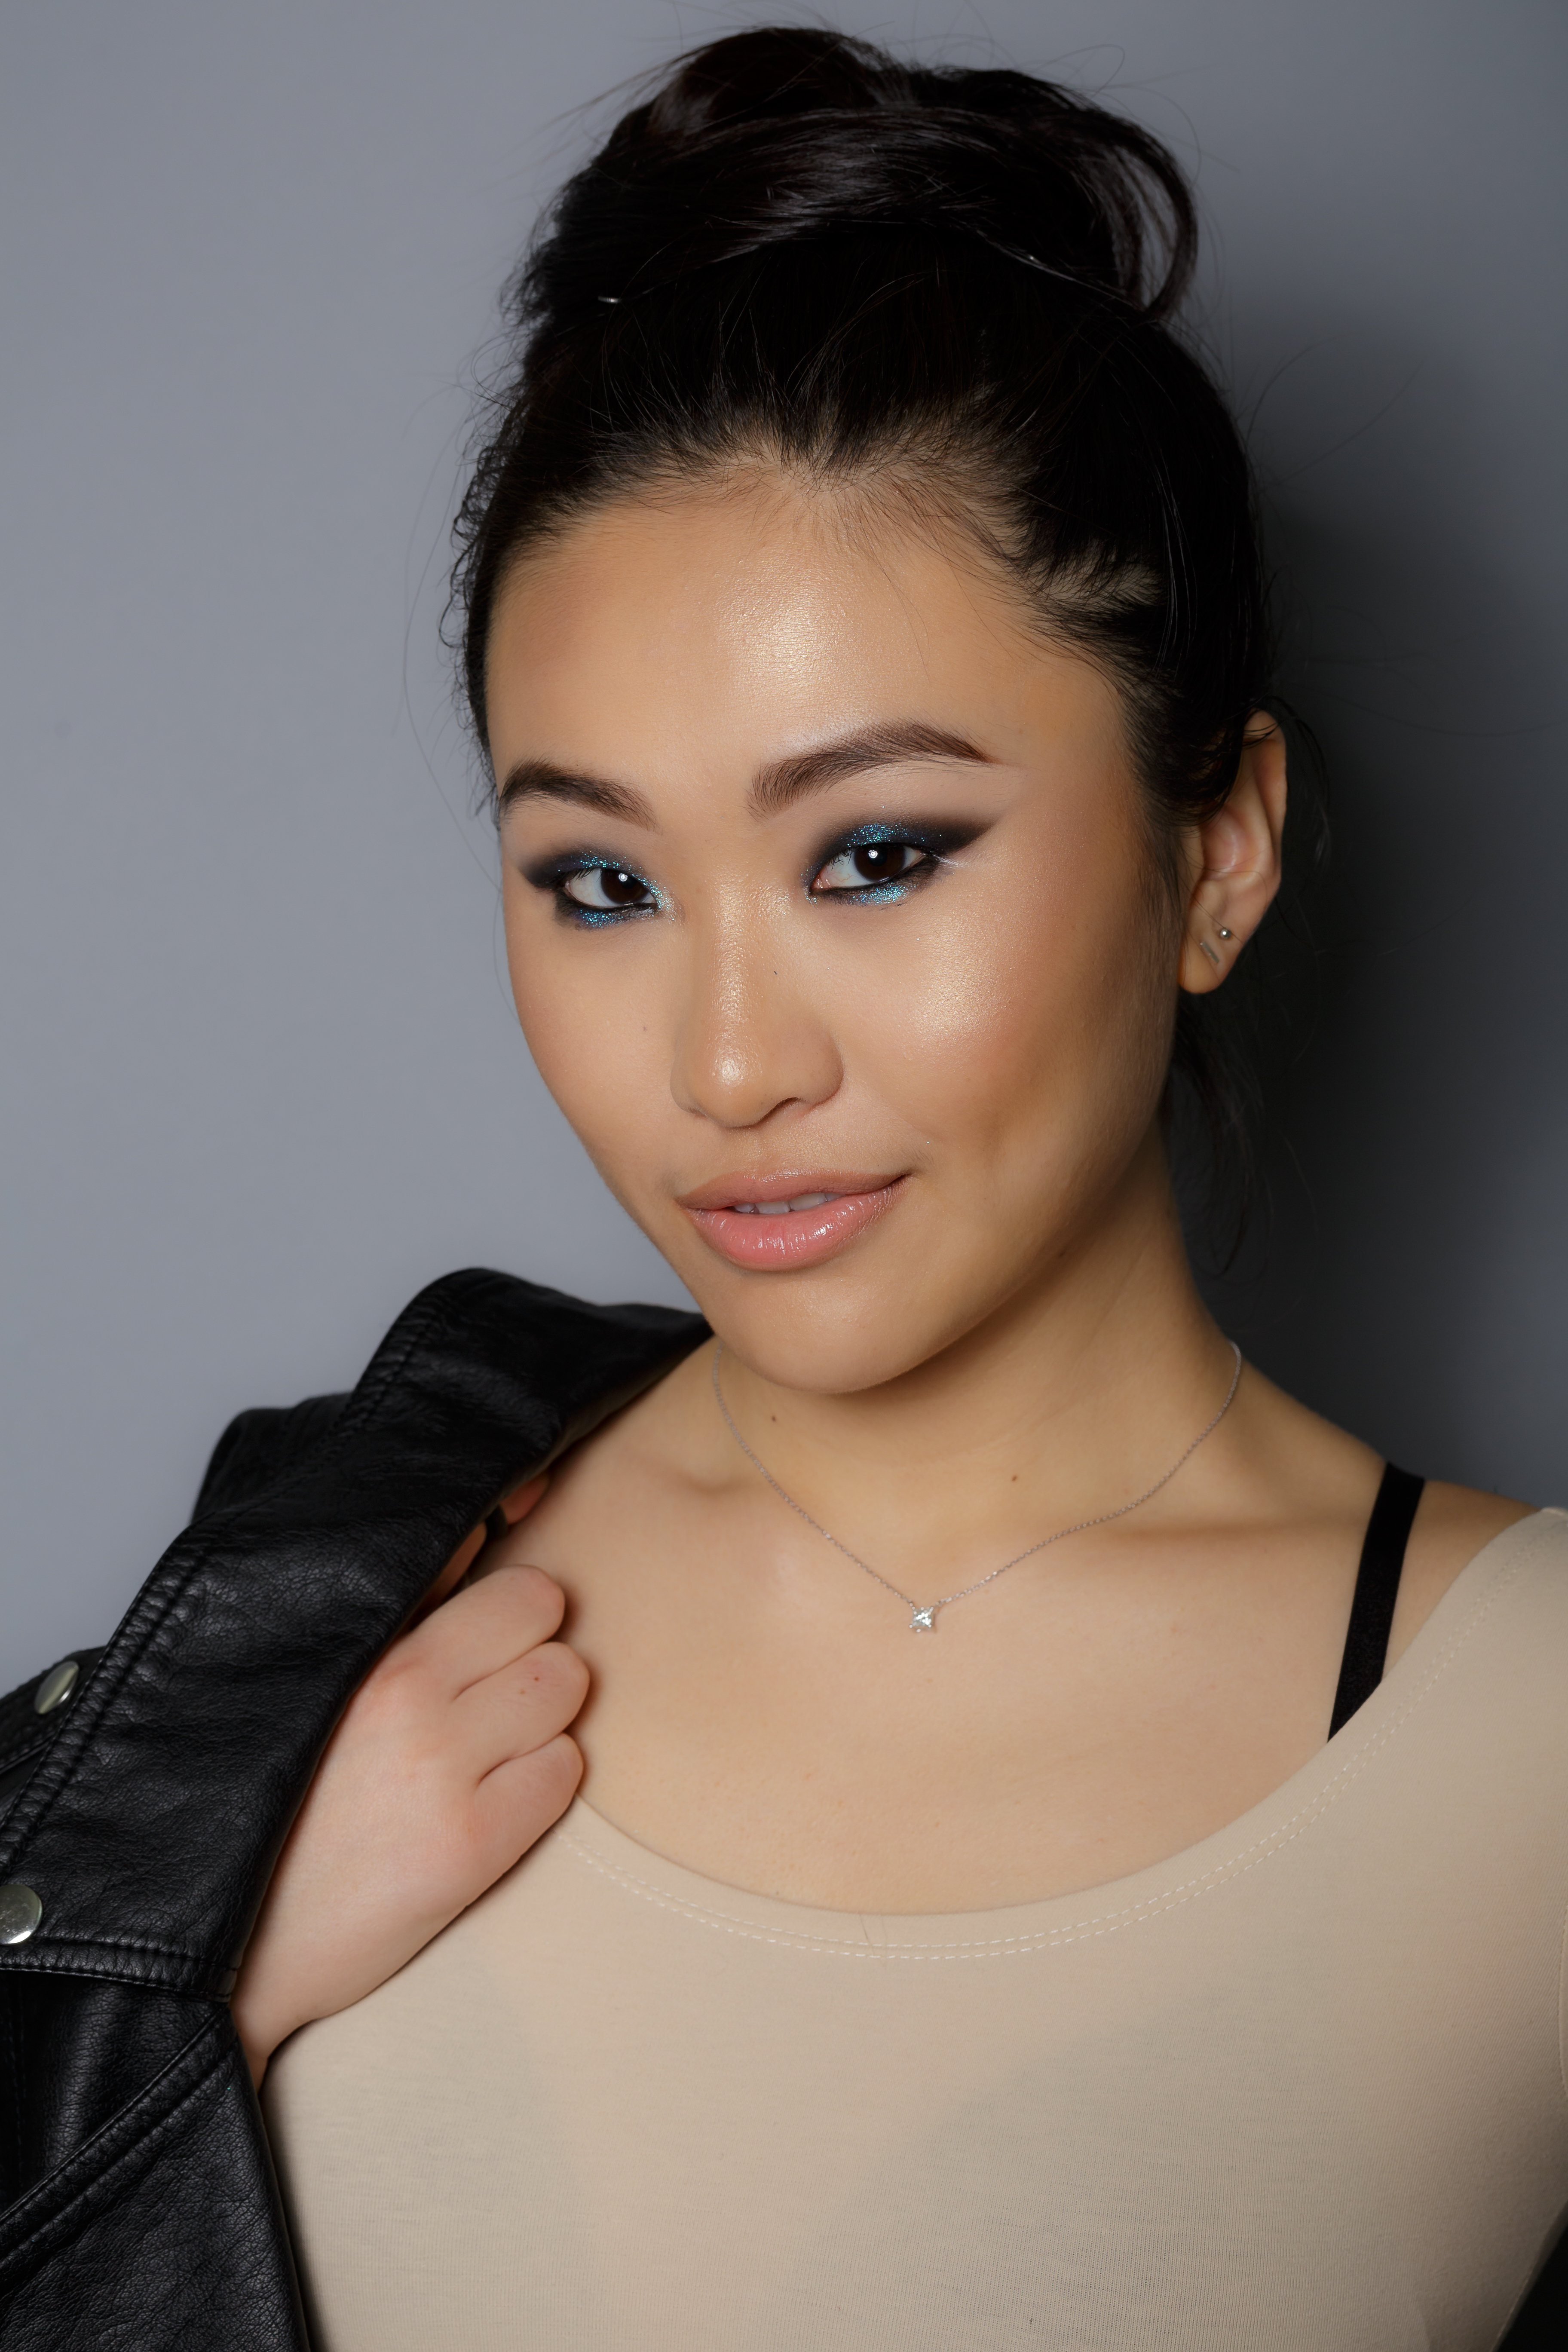
person, girl, woman, hair, photography, singer, portrait, model, fashion, lady, lip, hairstyle, eyebrow, long hair, human body, black hair, face, nose, dress, eye, head, skin, beauty, canon6d, organ, priolite, asianwoman, canon100mm28macro, photo shoot, brown hair, portrait photography, supermodel